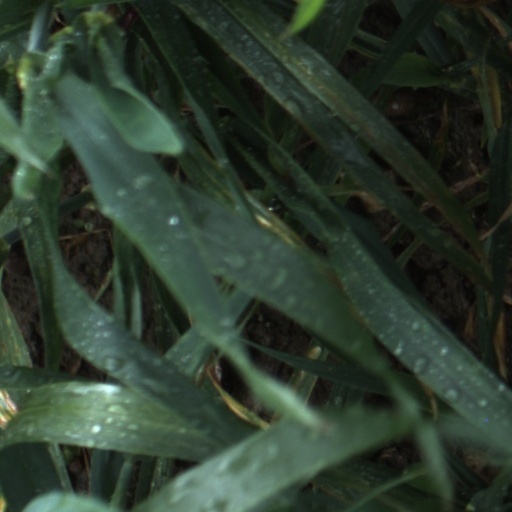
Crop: wheat